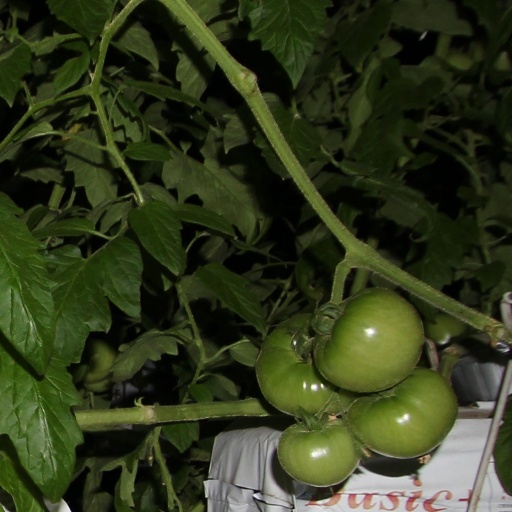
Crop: tomato